Seyed Mahmoud-Reza Sajjadi

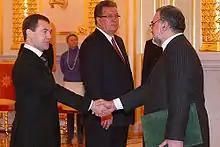
Seyed Mahmoud-Reza Sajjadi presenting his credentials to Dmitry Medvedev in January 2009

Seyed Mahmoud-Reza Sajjadi is an Iranian diplomat and the former Ambassador of Iran to Russia between 2009 and 2013.